C. H. Middleton

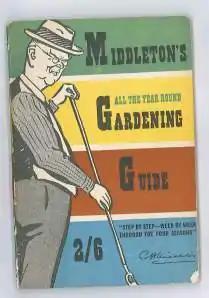
Middleton's portrait from his 1945 gardening guide

Cecil Henry Middleton (22 February 1886 – 18 September 1945) was a British gardener, writer and one of the earliest radio and television broadcasters on gardening for the BBC. Middleton broadcast in Britain during the 1930s and 40s, especially in relation to the "Dig for Victory" campaign during the Second World War. Many of his wartime talks appeared also in print. He was widely known simply as "Mr. Middleton".